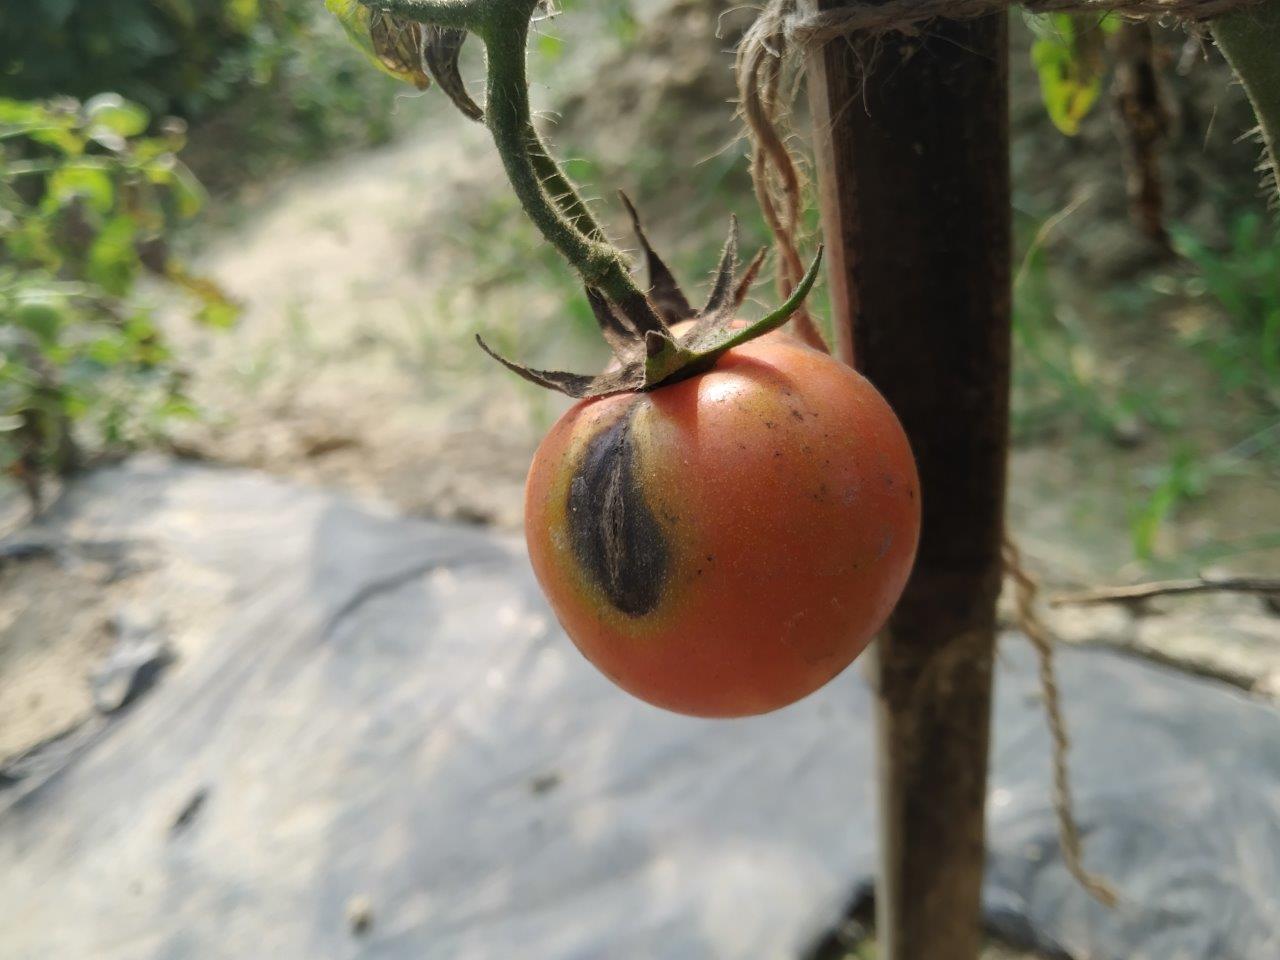
Maturity: Mature